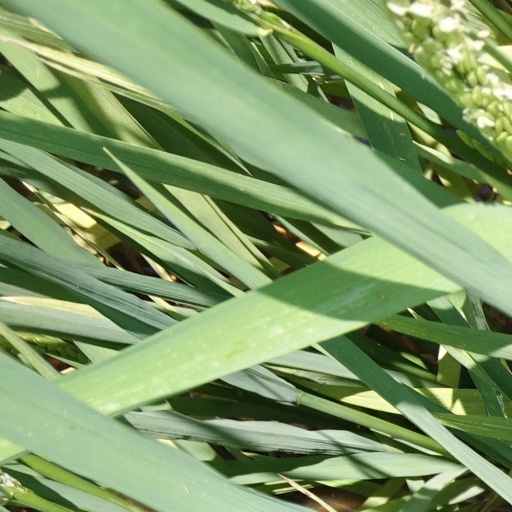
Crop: rice